List of awards and nominations received by Nicky Jam

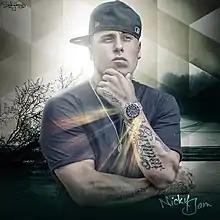

The following is a comprehensive list of awards received by American singer Nicky Jam. He received a total of 110 nominations and won 37 awards.